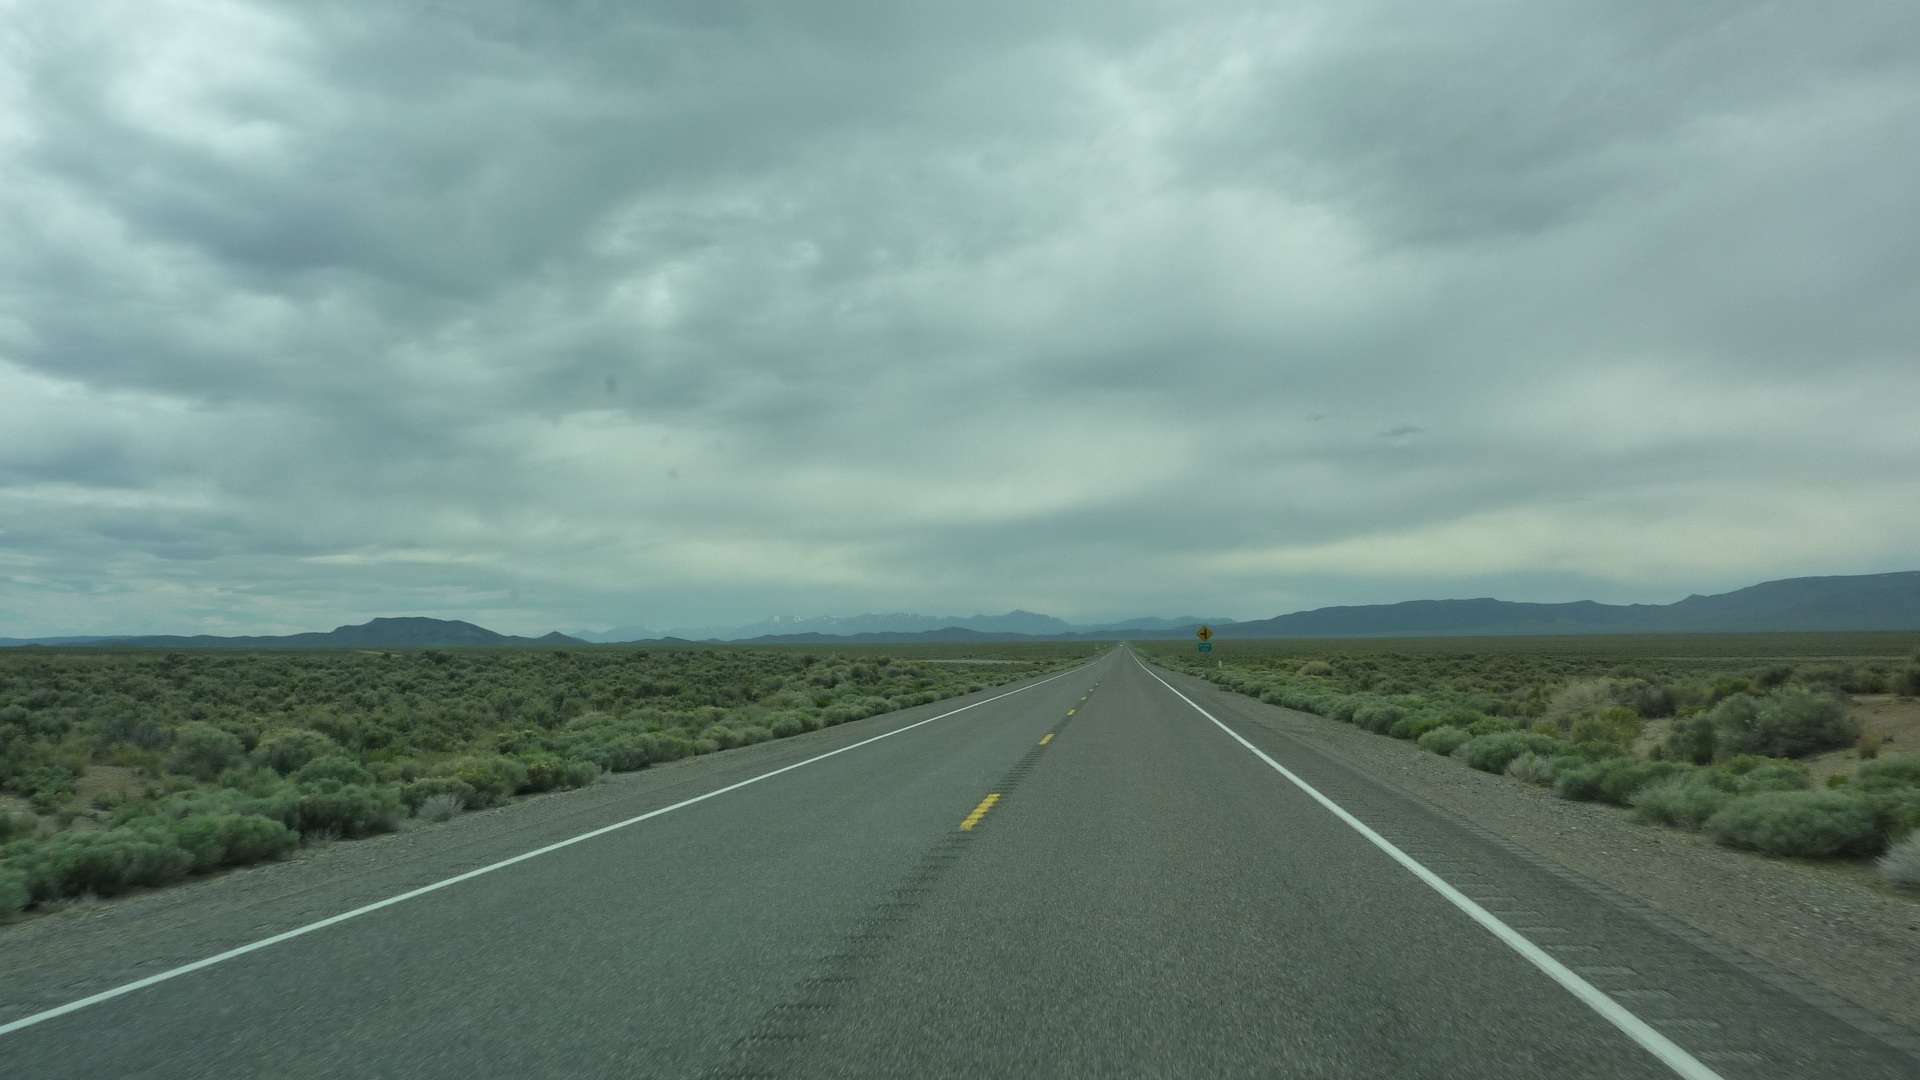
horizon, cloud, sky, road, field, prairie, hill, highway, driving, asphalt, america, holiday, lane, plain, road trip, infrastructure, rural area, road surface, nevada desert, endless road, nonbuilding structure, controlled access highway